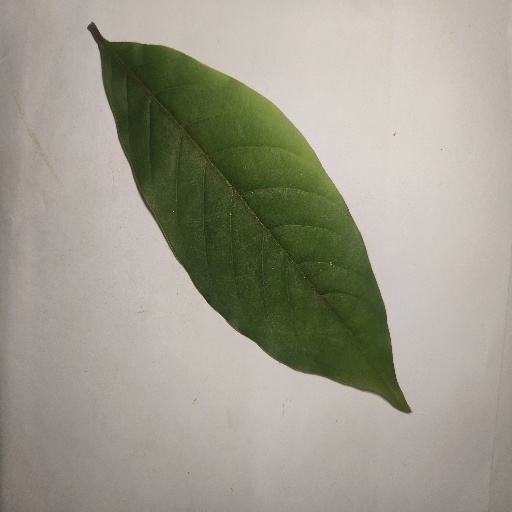
Species: HariTaki
Leaf condition: Healthy Leaf